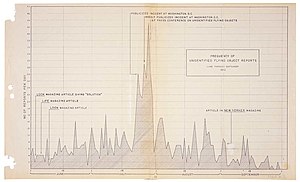
Project Blue Book
Appendix I to Project Blue Book Status Report Number 8: Denne graf viser UFO-rapportfrekvensen for månederne juni, juli, august og september 1952.
I mere end 20 år, fra 1948 til 1969 ledede det amerikanske luftvåben efterforskningen af ufo-rapporter. Igennem det meste af perioden lå ansvaret hos en special-arbejdsgruppe med kodenavnet Project Blue Book. Project Blue Book efterfulgte to af luftvåbnets tidligere undersøgelser - projekterne Sign og Grudge - som havde kludret i det på grund af manglende erfaring og ustrukturerede arbejdsmetoder.